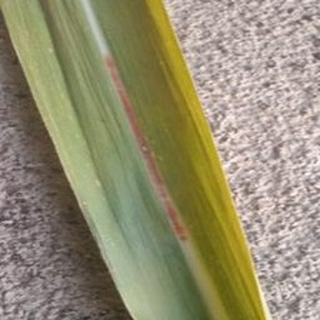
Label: sugarcane_red_rot